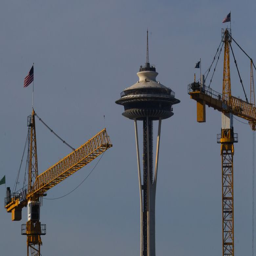
futurist structure stands between cranes in neighborhood .